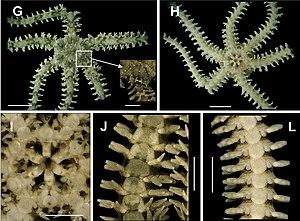
Ophiactis est un genre d'ophiures filtreuses de la famille des Ophiactidae.
Les échinodermes forment un embranchement d'animaux marins benthiques présents à toutes les profondeurs océaniques, et dont les premières traces fossiles remontent au Cambrien.